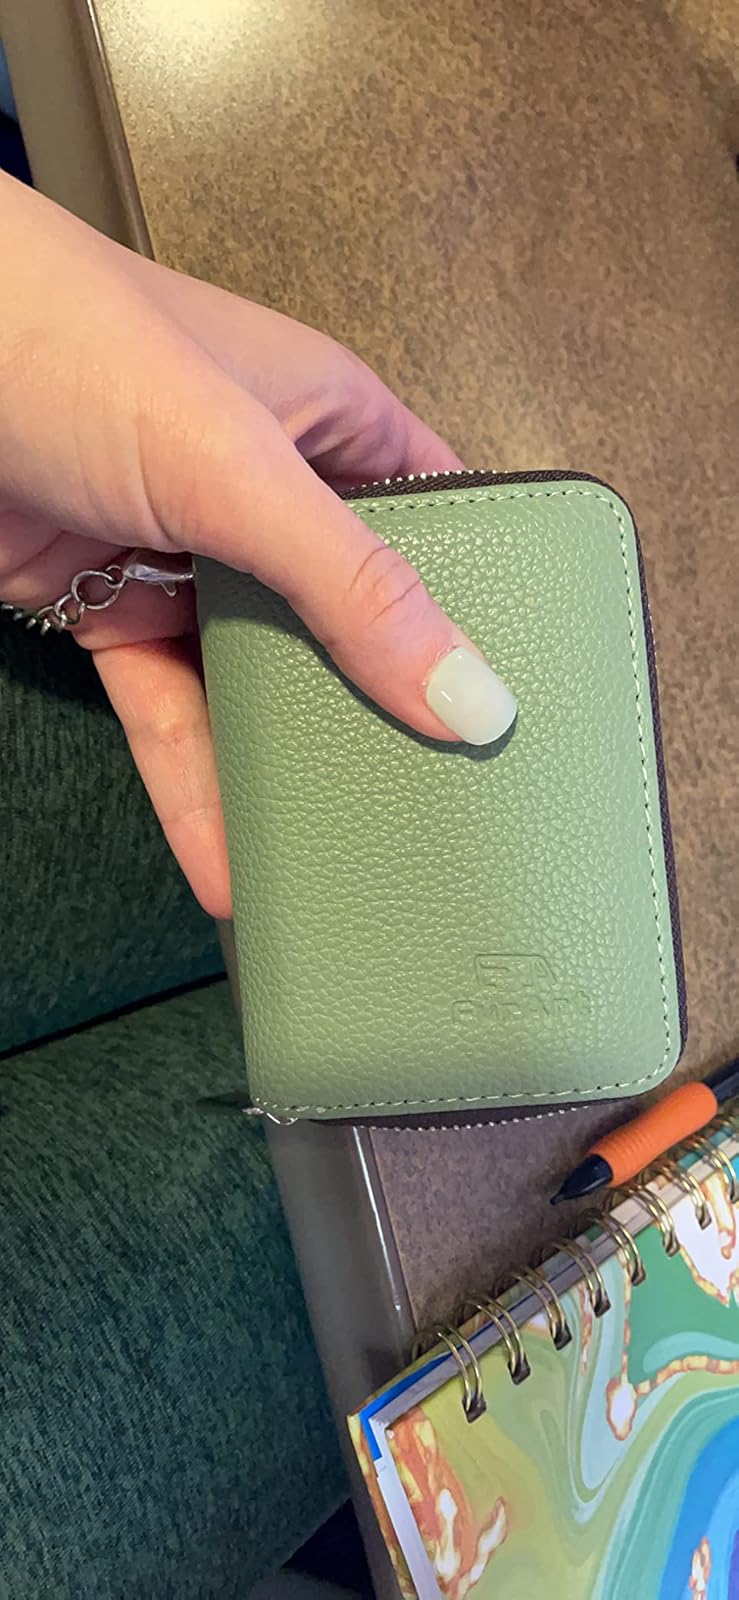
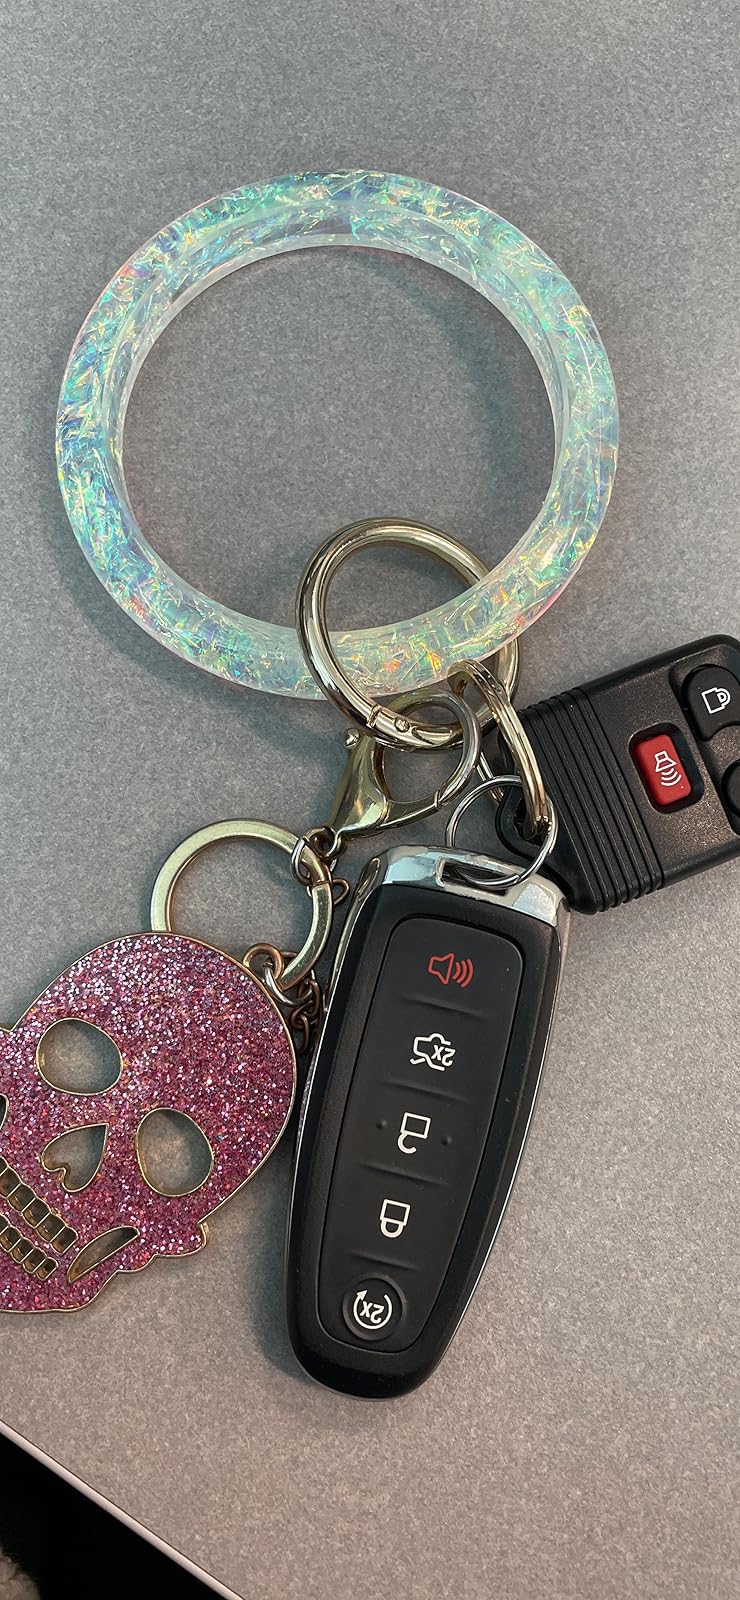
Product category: accessories_keychain
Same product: no